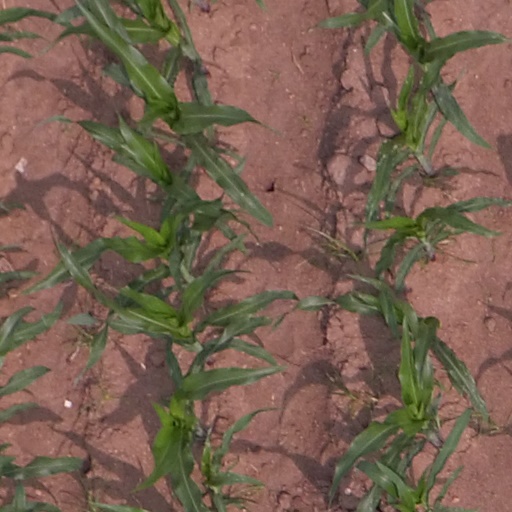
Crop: maize; corn